Thubten Kunphela

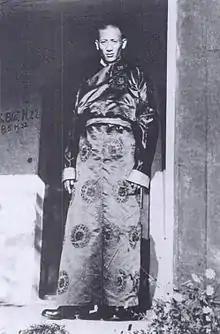
Kunphela in Kalimpong

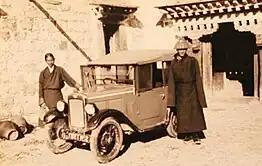
Kunphela and Tashi Dhondup with Baby Austin at Dekyi-Lingka (the British Residence) in 1933 Lhasa

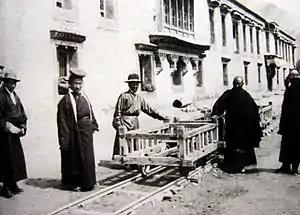

Thubten Kunphel (1905 – 1963), commonly known as Kunphela, was a Tibetan politician and one of the most powerful political figures in Tibet during the later years of the 13th Dalai Lama's rule, known as the "strong man of Tibet". Kunphela was arrested and exiled after the death of the Dalai Lama in 1933. He later escaped to India and became a co-founder of the India-based Tibet Improvement Party with the aim of establishing a secular government in Tibet. He worked in Nanking after the attempt to start a revolution in Tibet failed, and returned to Tibet in 1948.